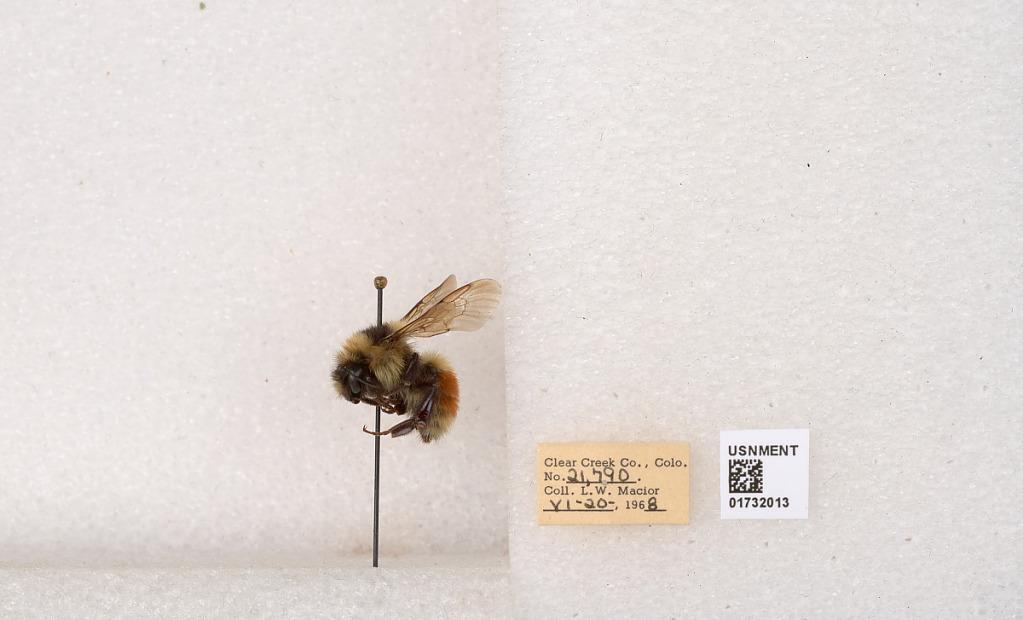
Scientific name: Bombus (Pyrobombus) sylvicola Kirby
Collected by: L. Macior
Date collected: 1968-6-20
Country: United States
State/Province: Colorado
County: Clear Creek
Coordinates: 39.6856, -105.645